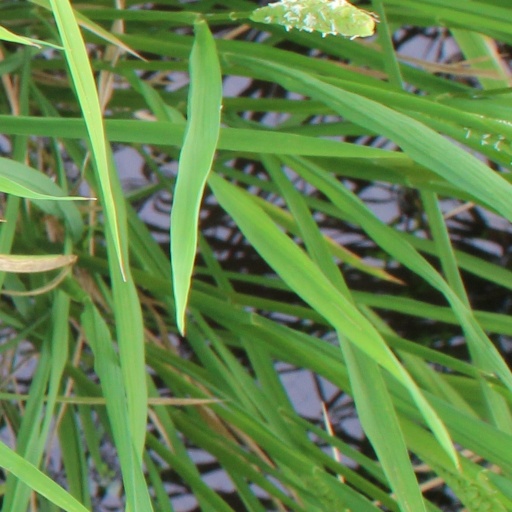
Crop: rice